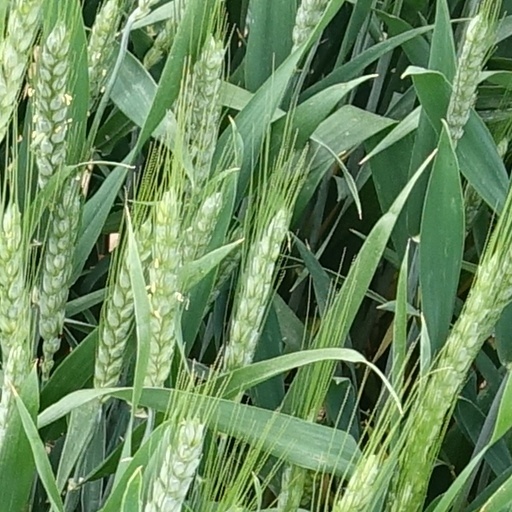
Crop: wheat